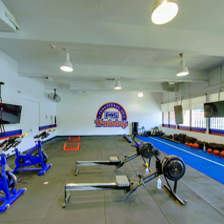
Label: streetView